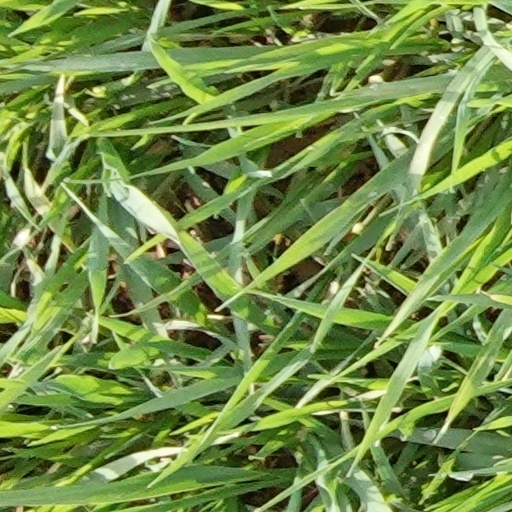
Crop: wheat